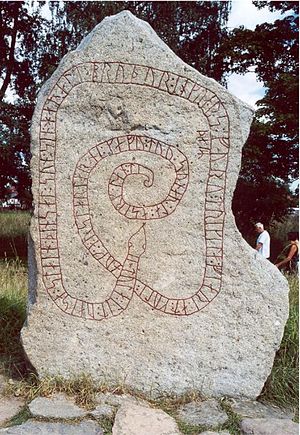
Ingvar den vidfarne / Slægt
Gripsholm-runestenen.
Ingvar den vidfarne var en svensk høvding som ledte et mislykket hærtog, det såkaldte "Ingvarstogt", mod Sortehavets kyster i 1036–1042. Ingvar var antagelig fra Svitjod og muligvis også i familie med den svenske kongeslægt. Færden var muligvis støttet af den svenske konge, enten kong Anund Jakob eller hans bror og efterfølger Emund den gamle. Ingvar den vidfarne fik sin egen saga, den svenske Yngvar den vidfarnes saga, hvor de fleste af oplysningerne om Ingvar findes, men de er også bevidnet af talrige runesten.